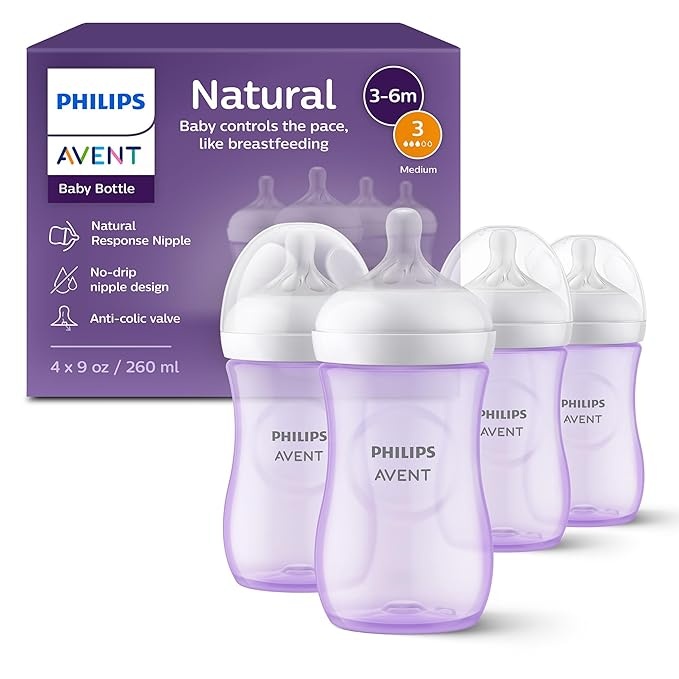
Philips Avent Natural Baby Bottles with Natural Response Nipples (Medium Flow, Flow 3), 9oz, Purple, 4-Pack, SCY903/34
About This Philips Avent Natural bottle supporting your baby's natural drinking rhythm: baby controls the pace of the milk flow, just like breastfeeding Baby bottles designed with a unique opening and tip that only release milk when your baby actively drinks: when pausing to swallow and breathe, no milk flows Philips Avent baby bottles make it easy to combine breast and bottle feeding with a soft, wide breast-shaped nipple that mimics the shape and feel of a breast No-drip nipple design helps prevent lost milk from the tip, giving you peace of mind at home and on the go; the bottles come with medium flow nipples (Flow 3) Anti-colic valve for your and your baby's well-being: it keeps air away from your baby's tummy during feeding to reduce colic and discomfort The pack includes: 4x 9oz Natural bottles with medium flow nipples (Flow 3), purple Best Bottle for Newborns winner - Best of The Bump Award 2024. Overview Brand : AVENT Color : Purple Material Type Free : BPA Free Item Weight : 9 Ounces Bottle Nipple Type : Vented
Brand: PhilipsAVENT
Category: Baby & Toddler > Nursing & Feeding > Feeding Essentials > Baby Bottles > Wide Neck Bottles